Kabo Air

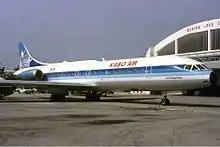
A former Kabo Air Sud Aviation Caravelle in 1985

Kabo Air was established in February 1980 by Dr. Alhaji Muhammadu Adamu Dankabo and started operations in April 1981. It is currently wholly owned by Kabo Holdings.